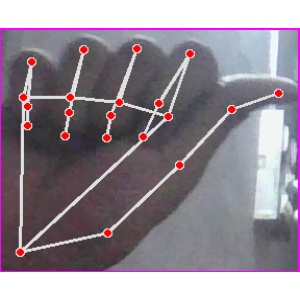
अक्षर: छ